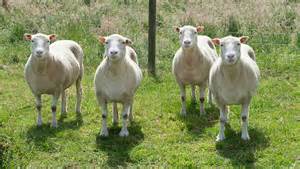
Label: pecora